Jean-Claude Nicolas Forestier

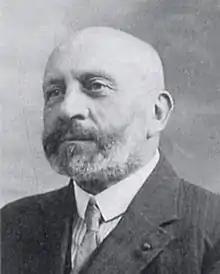

Jean-Claude Nicolas Forestier (9 January 1861 – 26 October 1930) was a French landscape architect who trained with Adolphe Alphand and became conservator of the promenades of Paris.